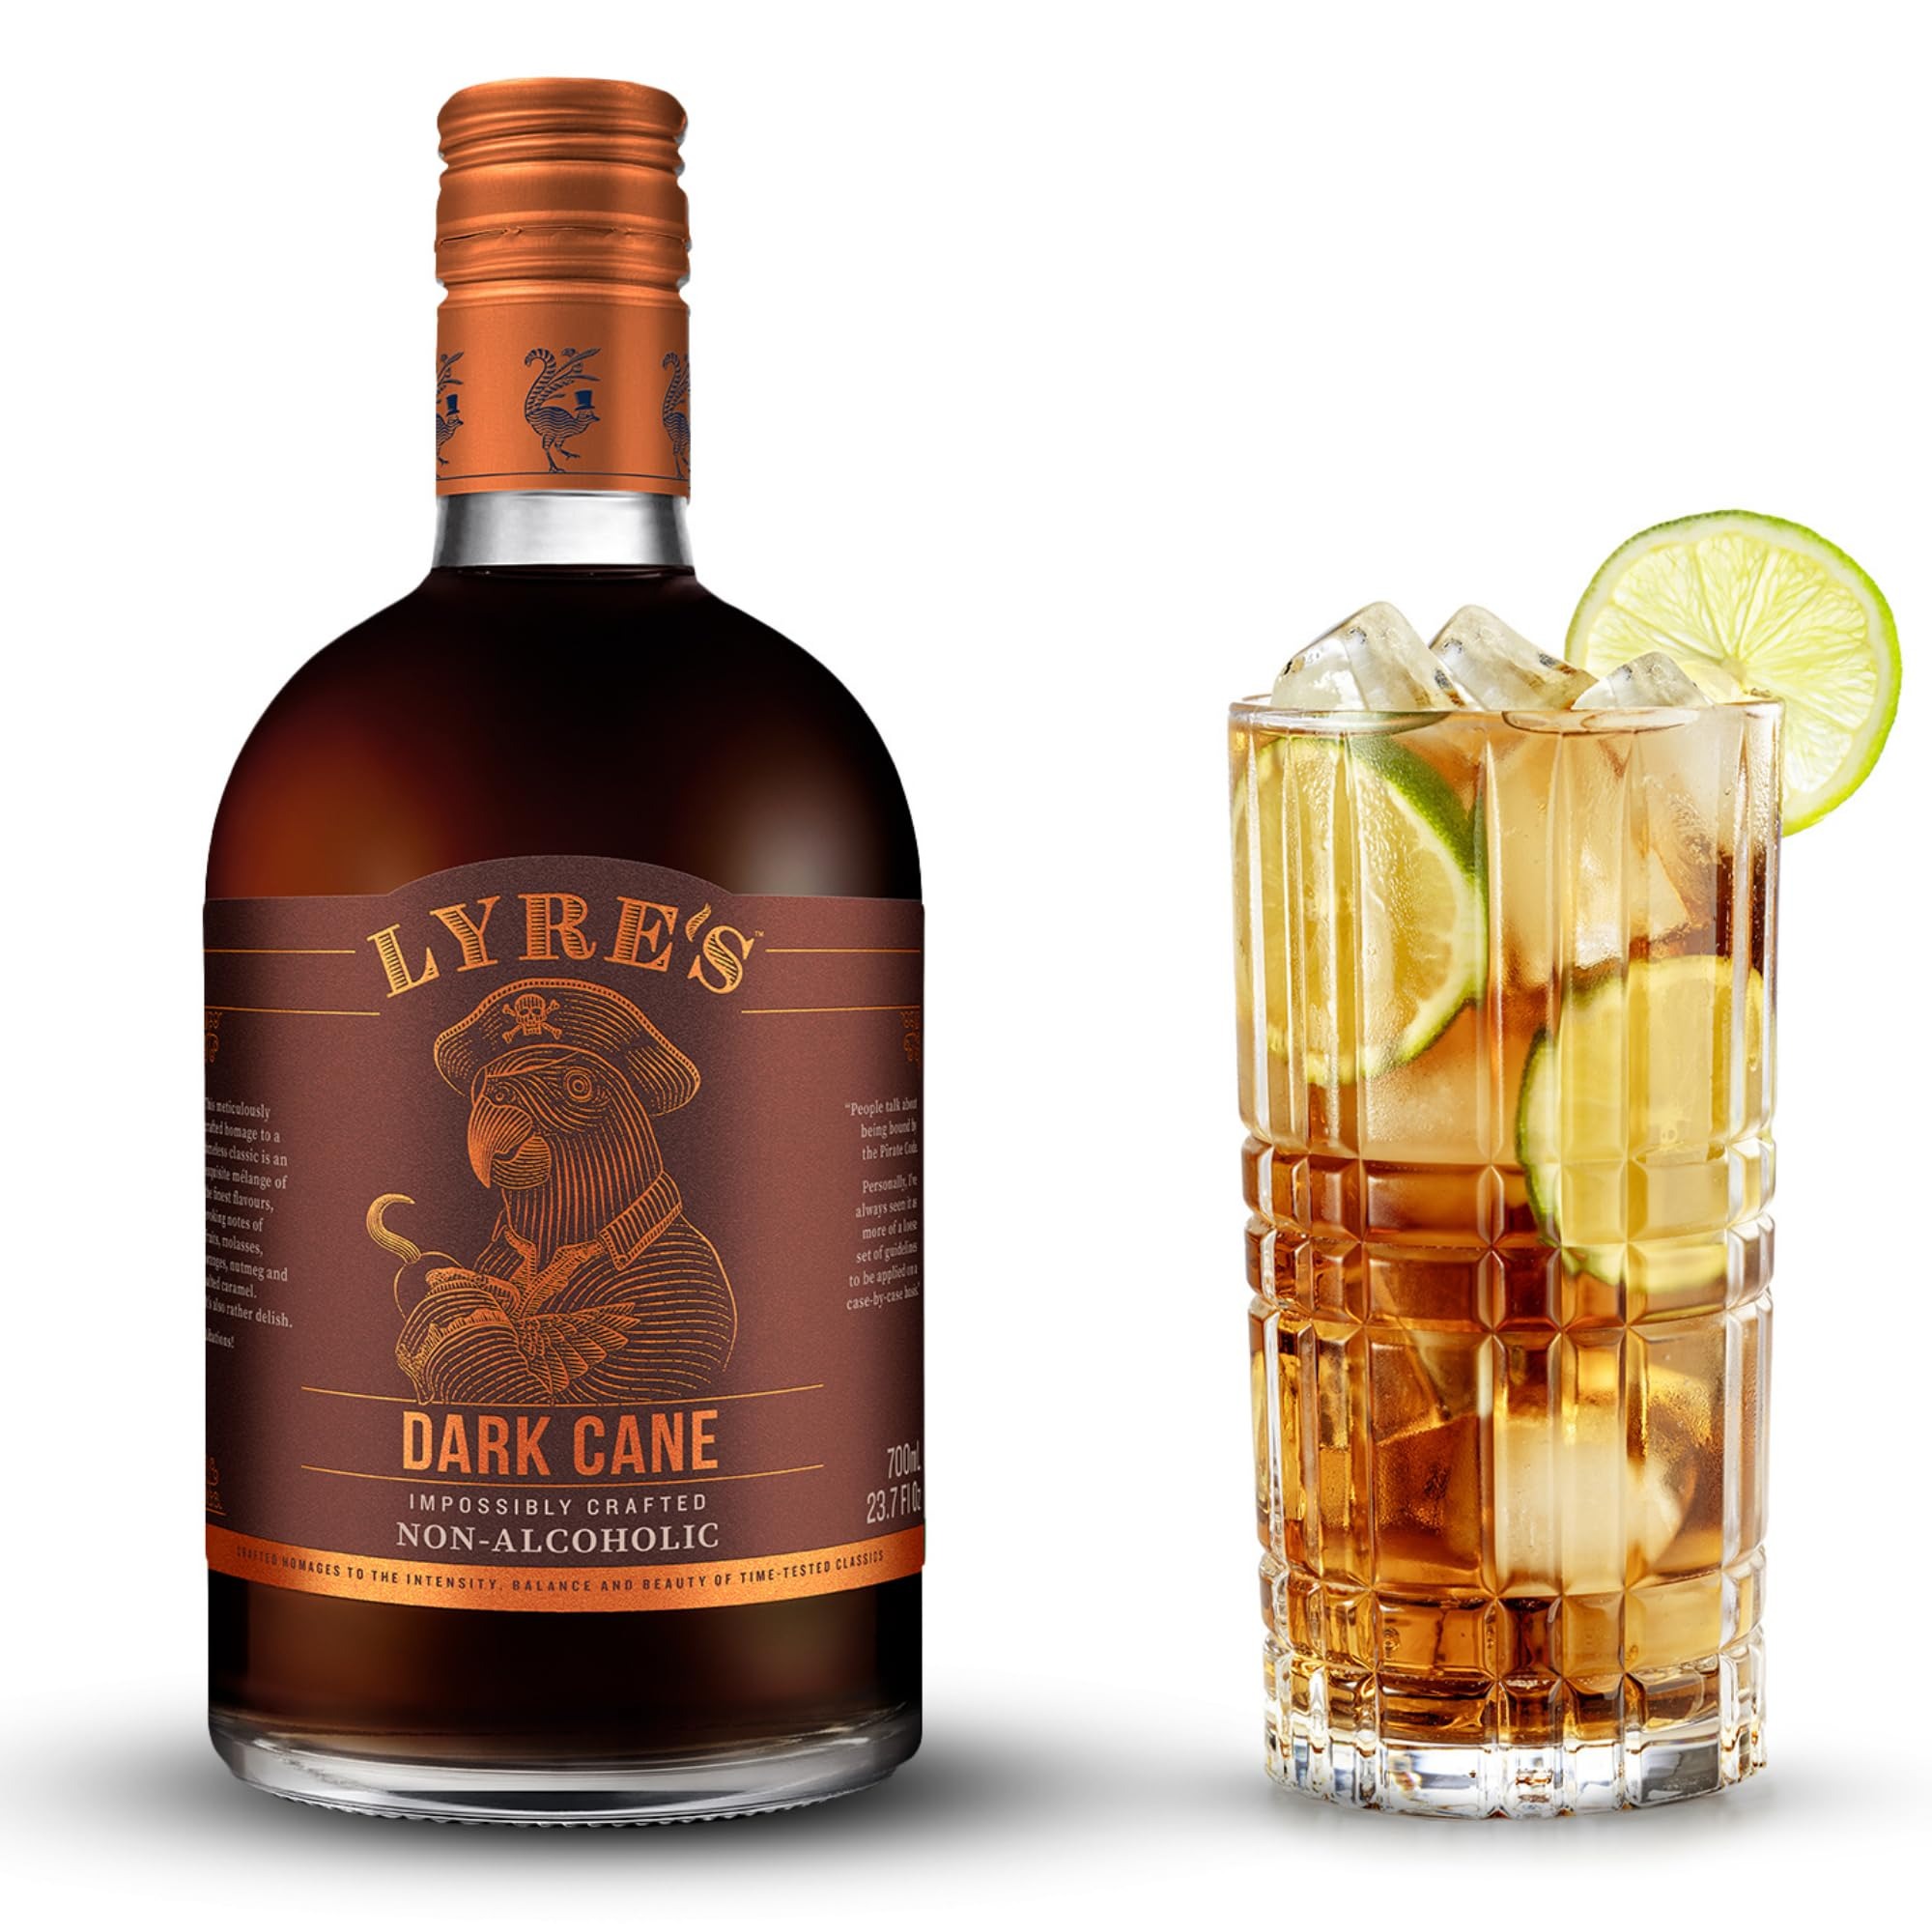
Item Name: Lyre's Dark Rum Alternative, Dark Cane Premium Non Alcoholic Spirits, Mocktails & Nonalcoholic Drinks, 23.7 Fl Oz
Bullet Point 1: Gold medal recipient of The 2020 San Francisco World Spirits Competition. Impossibly Crafted Non-Alcoholic Spirit - Dark Cane Spirit.
Bullet Point 2: Tasting Notes: Full flavored with notes of caramel, fudge, fig, toasted nuts are enhanced by a long finish featuring maple and vanilla
Bullet Point 3: How To Enjoy: As a classic mixer. Keep it cold to make your favorite classic including the Sidecar, mixing with Lyre’s Triple Sec & lime juice or shake a Mai Tai using the Lyre’s Cane Spirit range
Bullet Point 4: To immerse in a full libation experience, go to “Product guides and documents” and click on the USER GUIDE to sign up for a complimentary virtual one-to-one mixology session with our seasoned brand ambassadors. Also, click on the USER MANUAL for our delicious non-alcoholic cocktail recipes designed by our professional mixologists to showcase Lyre’s products in the best proportions aimed at delivering the closest possible match to a mixed original.
Bullet Point 5: Before your drink arrives, we know you are positively thrilled to begin tasting. Hold fire and resist temptation before you take your first sip neat. Lyre’s best comes to life when made in a delightful cocktail and we have a mixology lesson crafted for you.
Bullet Point 6: Perfect Holiday Gift : As a non alcoholic drink, Lyre’s Dark Cane is the perfect gift for the festive season. Bottle Size: 700ml (23.7 fl oz). Alc Vol: Non-alcoholic.
Bullet Point 7: It works with Alexa. Just ask "Alexa, Show Me How To Make A Nonalcoholic Cocktail"
Value: 23.7
Unit: Ounce

Price: 40.375